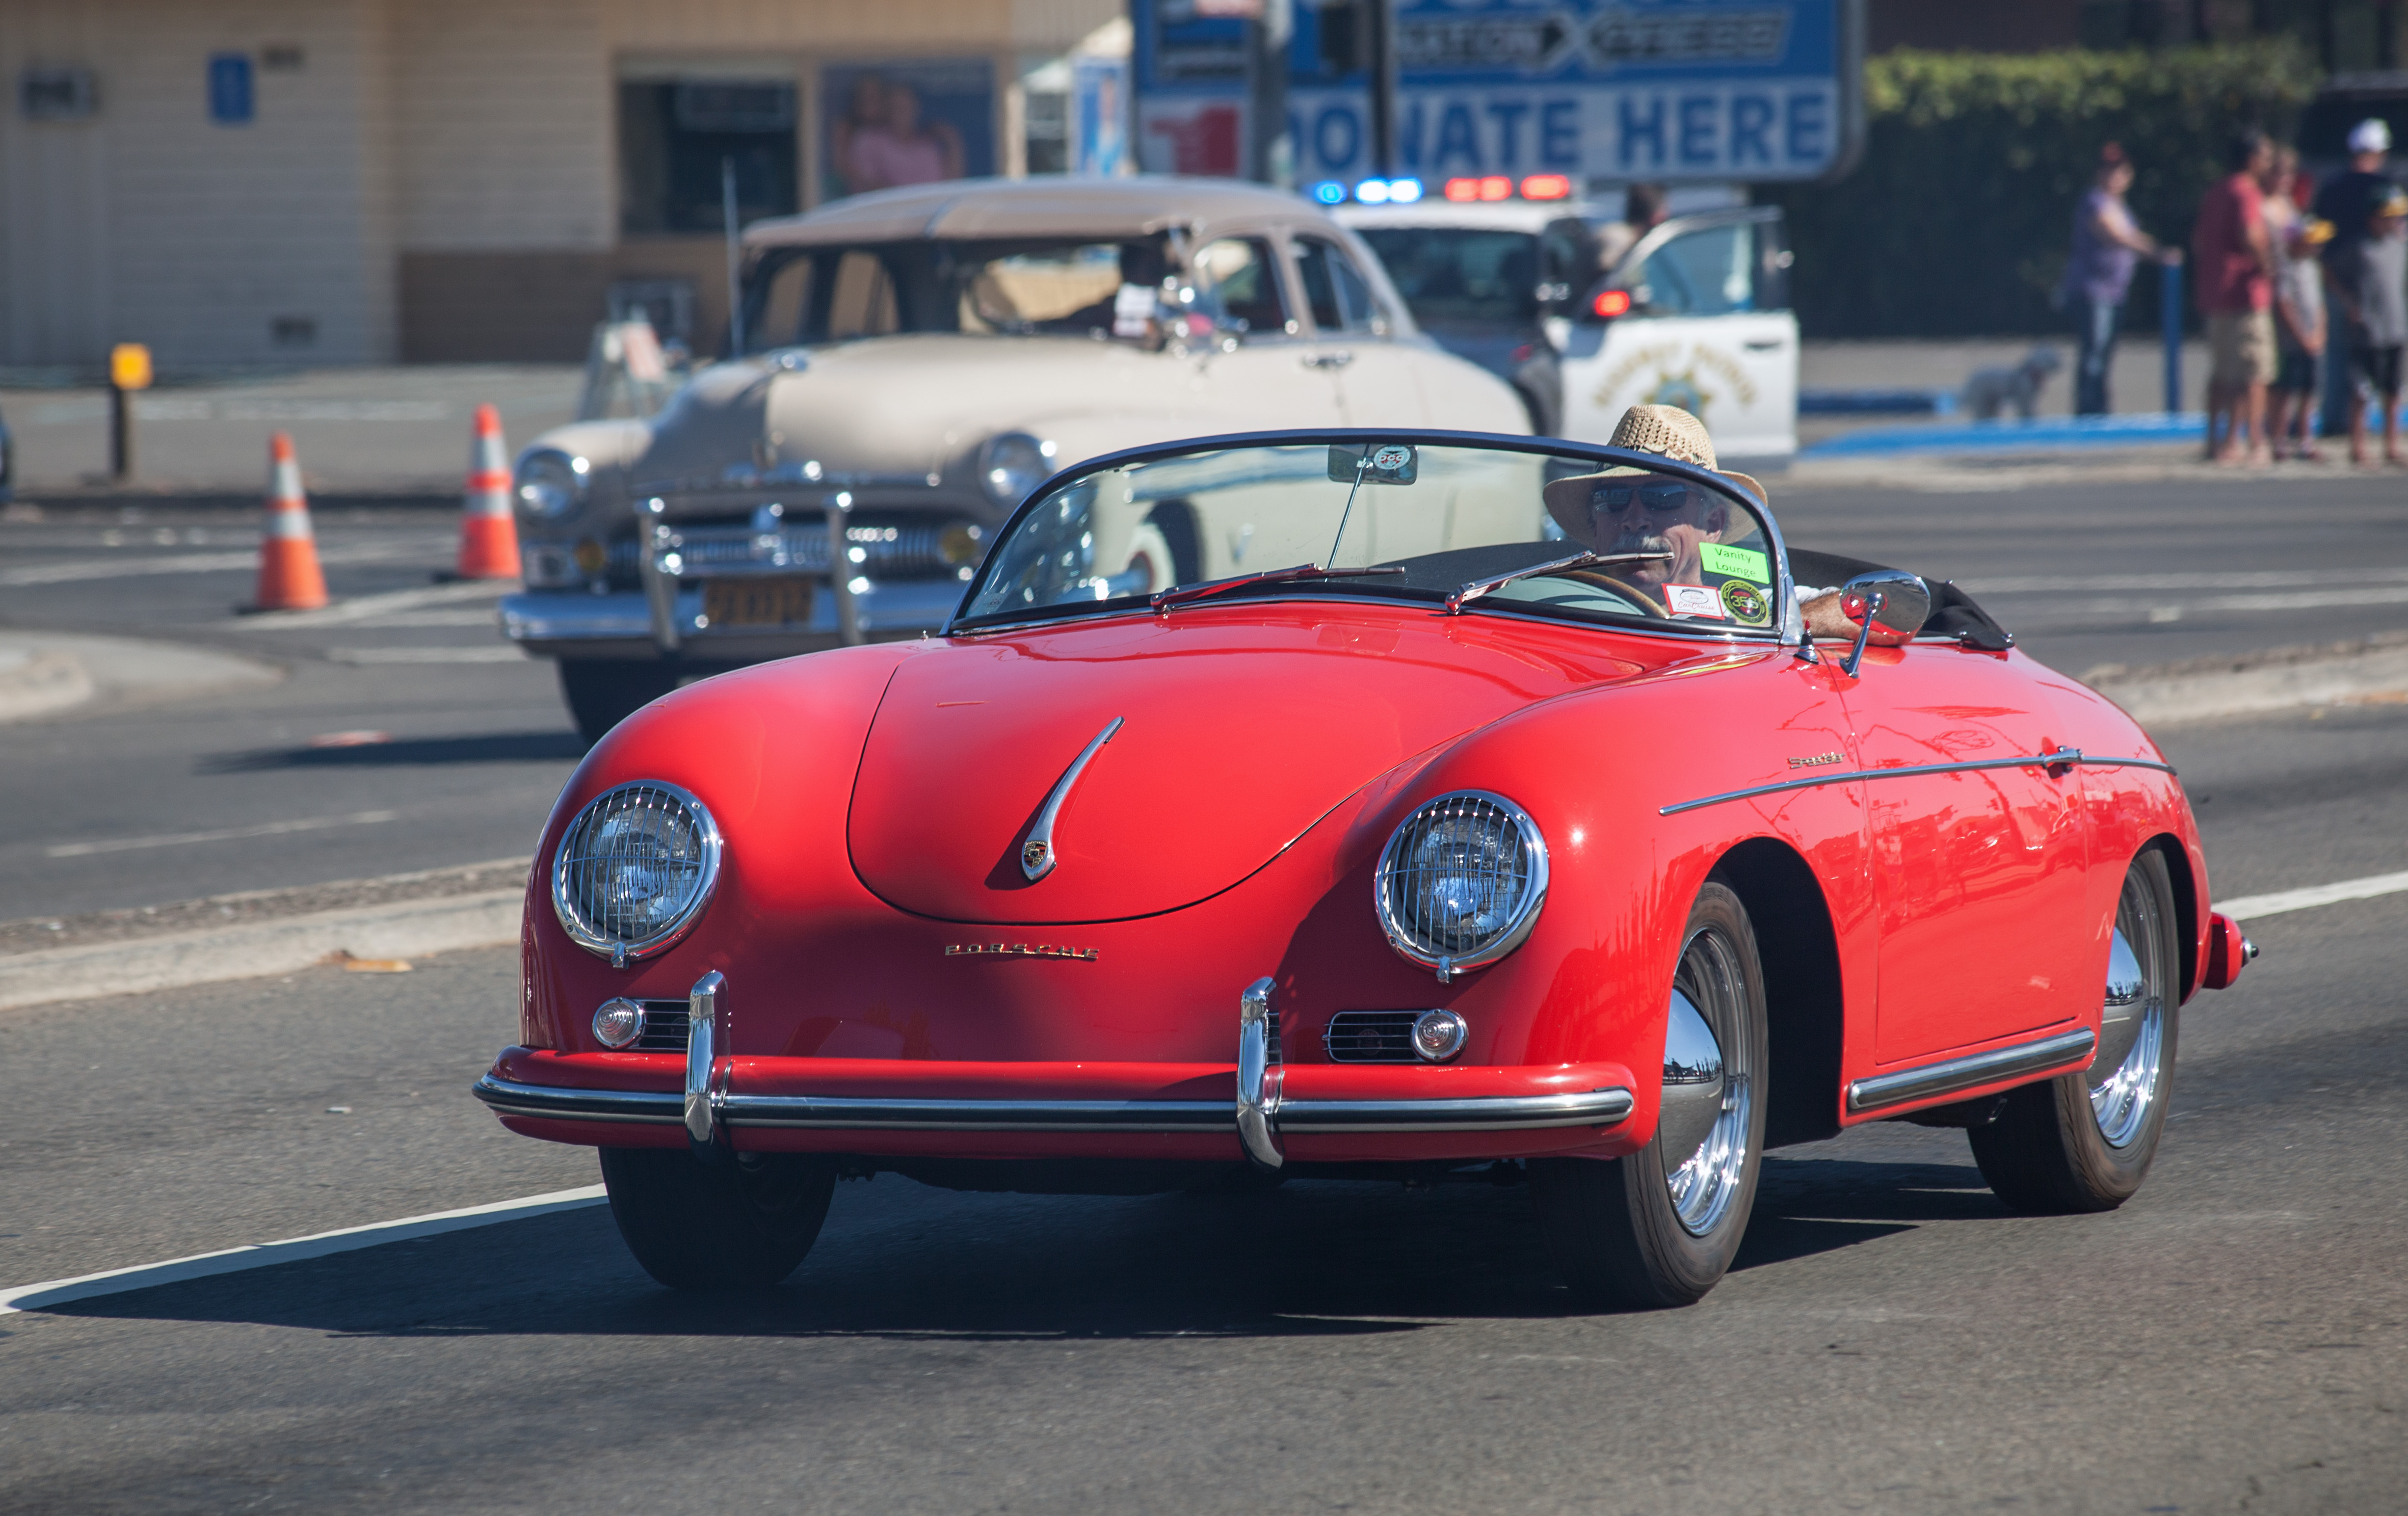
car, wheel, vehicle, sports car, supercar, convertible, porsche, sacramento, fultonavenue, 5thannualcamcarcruise, speedsterreplica, antique car, city car, land vehicle, volkswagen beetle, porsche 356, automobile make, automotive exterior, automotive design, subcompact car